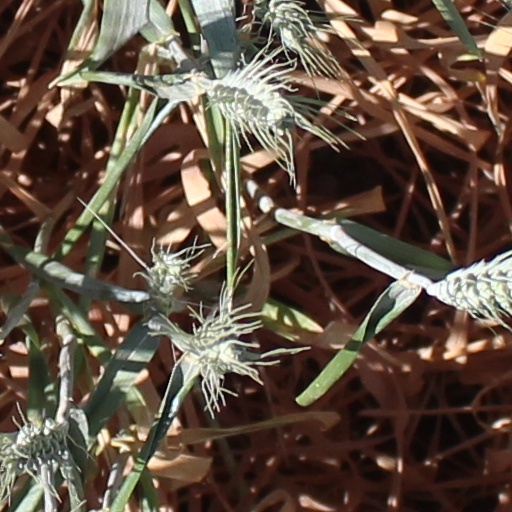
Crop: wheat